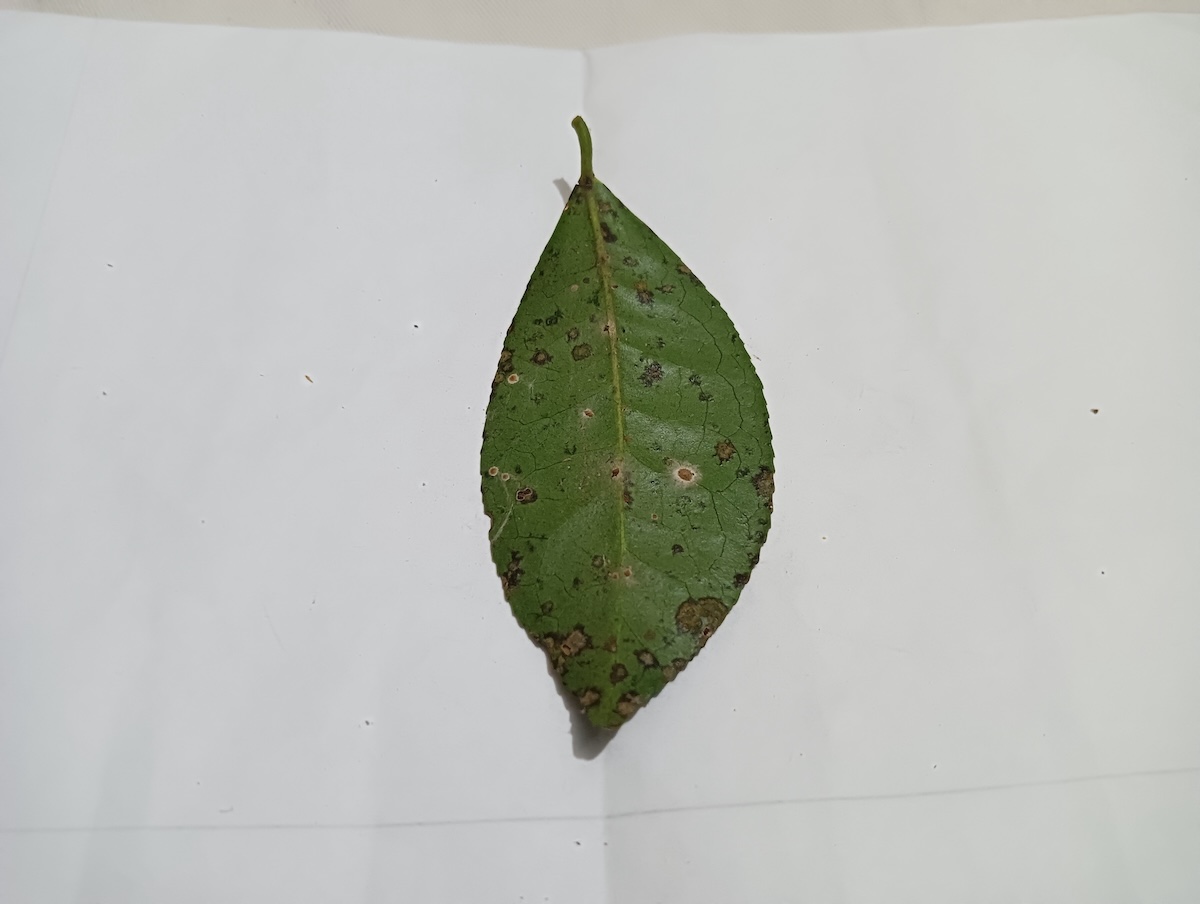
Label: Tea algal leaf spot